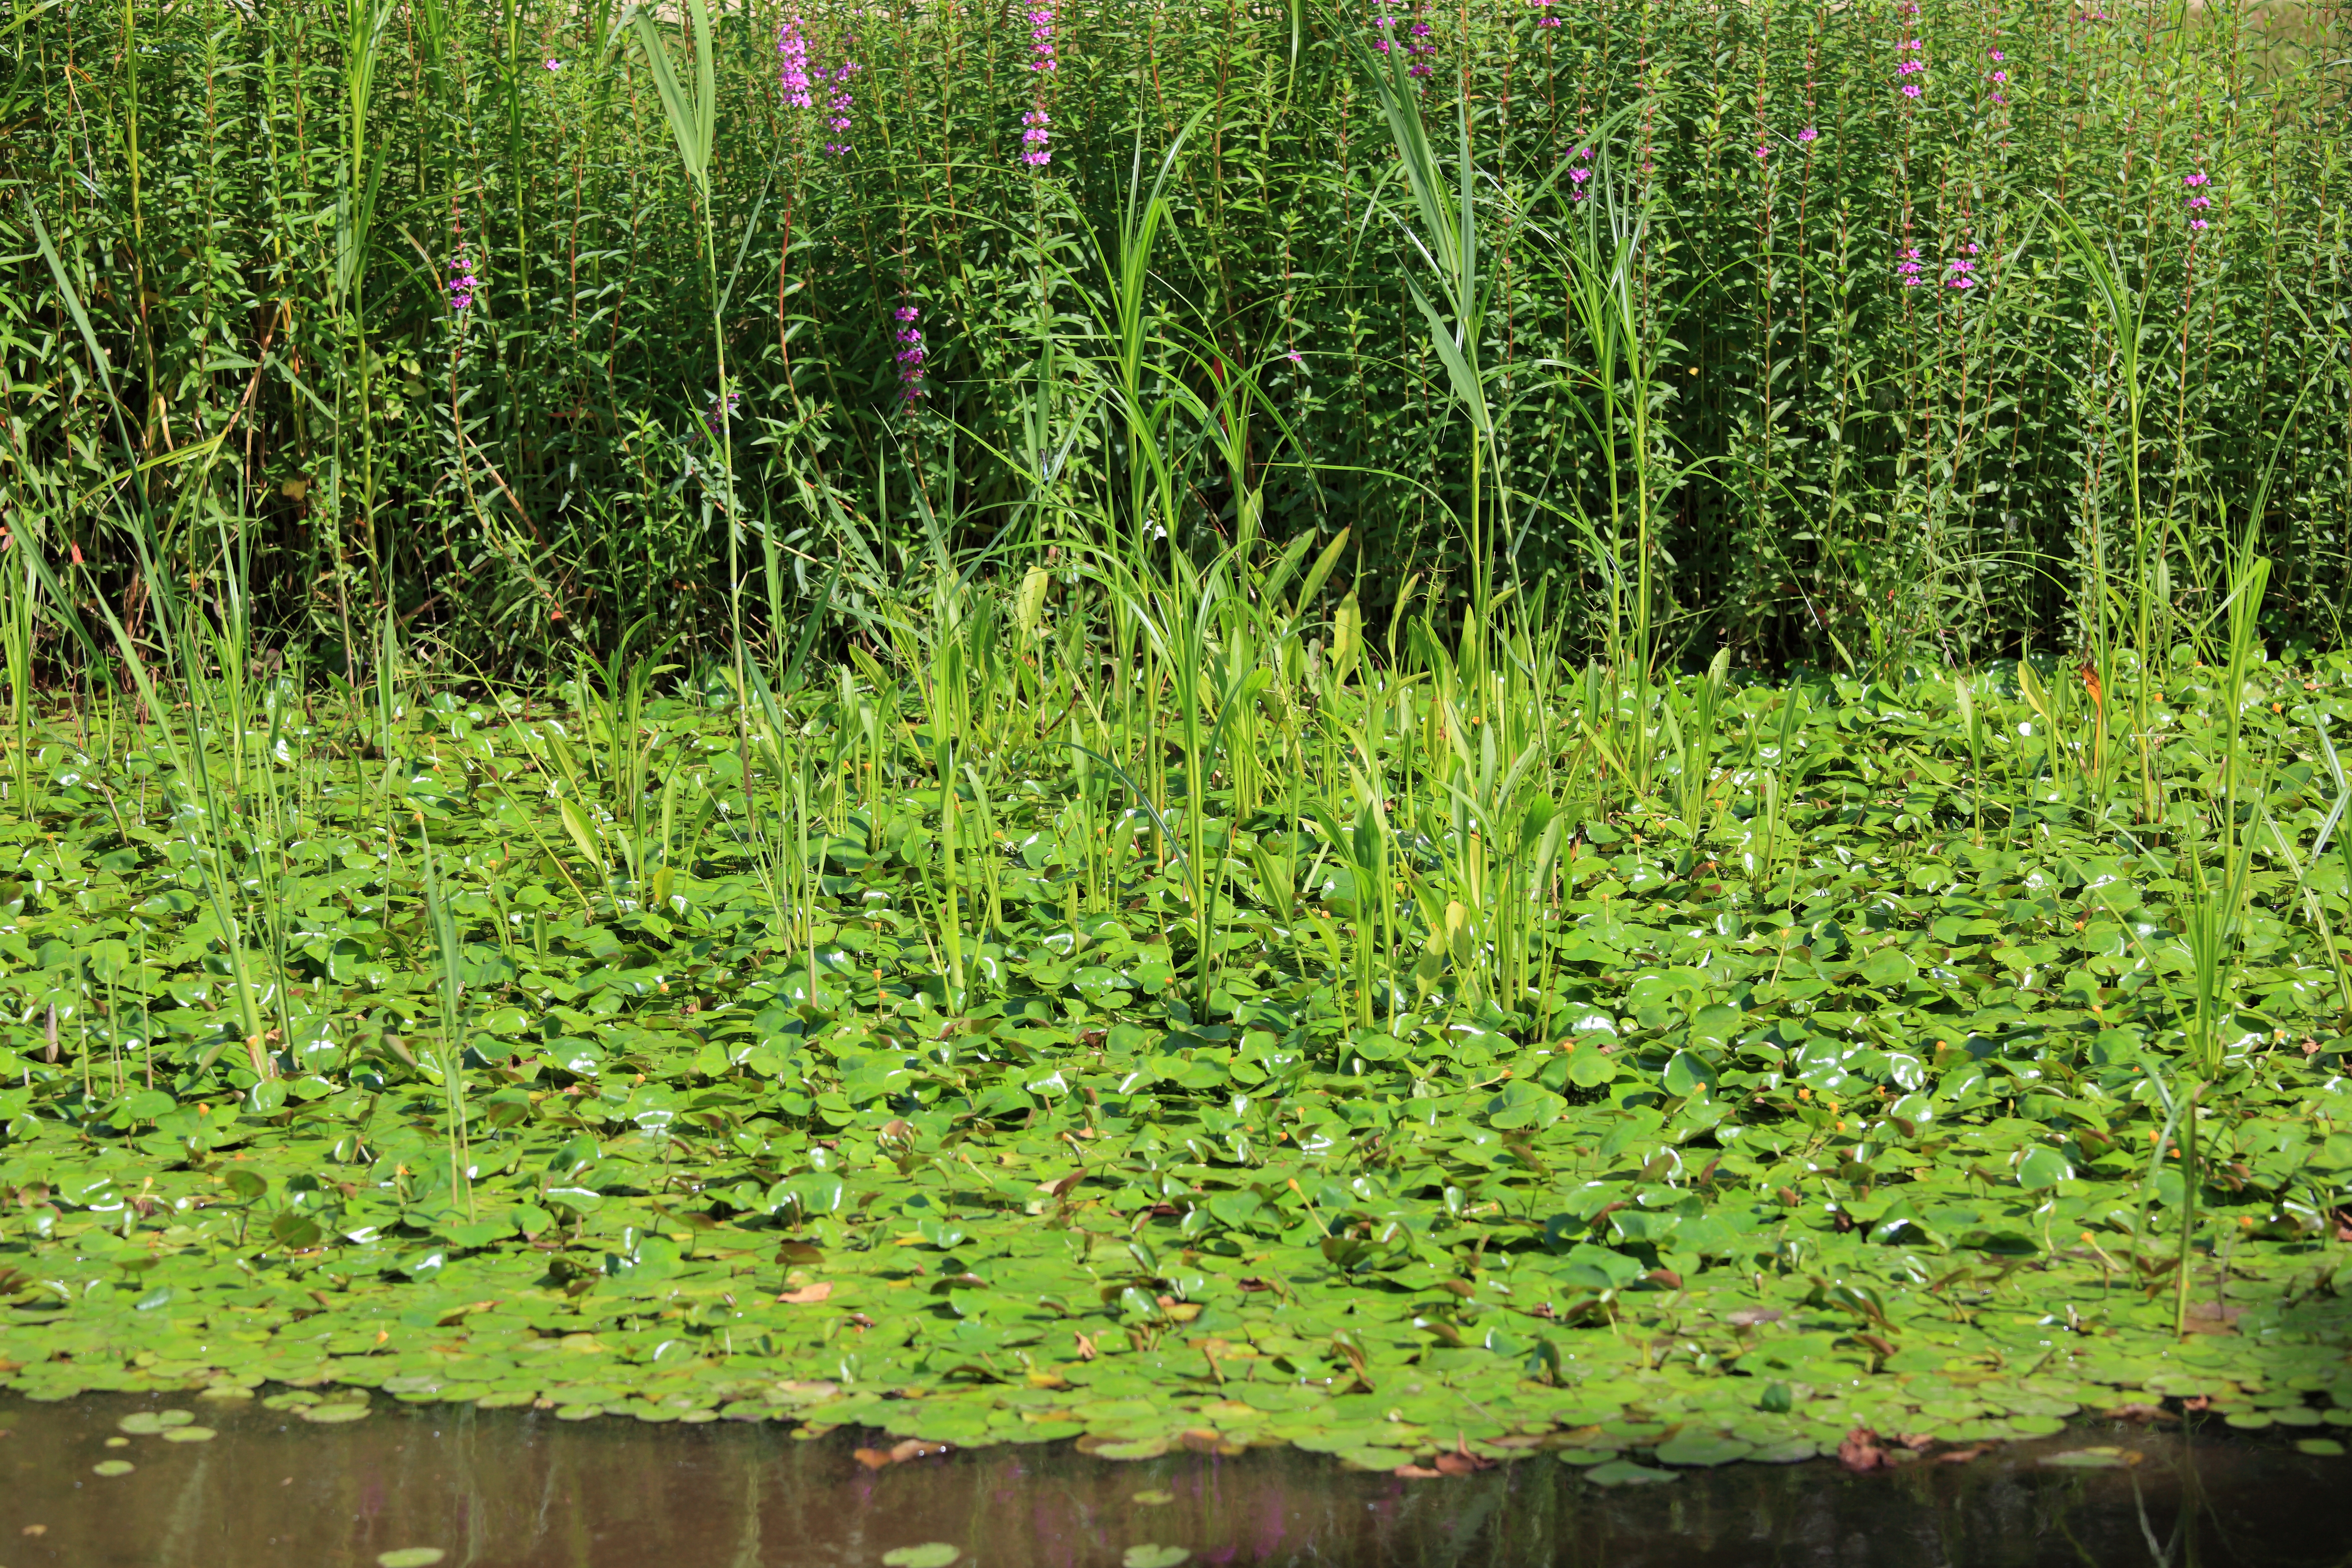
grass, plant, leaf, flower, foliage, pattern, green, high, herb, crop, botany, agriculture, background, shrub, wallpaper, 5d, hires, markii, ecosystem, hi, res, resolution, canon70200f4l, flowering plant, annual plant, grass family, land plant